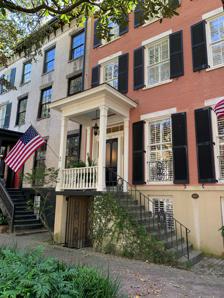
Building: 115 East Jones Street
Country: United States of America
Year built: 1853
Historic house in Savannah, Georgia 115 East Jones Street The building in 2019 General information Location Savannah , Georgia , U.S. Address 115 East Jones Street Coordinates 32°04′18″N 81°05′33″W / 32.0718°N 81.0926°W / 32.0718; -81.0926 Completed 1853 (172 years ago) ( 1853 ) Technical details Floor count 3 115 East Jones Street is a home in Savannah, Georgia , United States. It is located on historic Jones Street and was constructed in 1853. The building is part of the Savannah Historic District , and in a survey by the Historic Savannah Foundation , it was found to be of significant status. Built as part of the three-unit Eliza Ann Jewett Row House, number 115 featured in the 1997 movie Midnight in the Garden of Good and Evil as the venue for the party hosted by Joe Odom . He  was house-sitting for its owner, who was in New York. Eliza Ann Jewett Row House 115, 113 and 111 See also Buildings in Savannah Historic District References